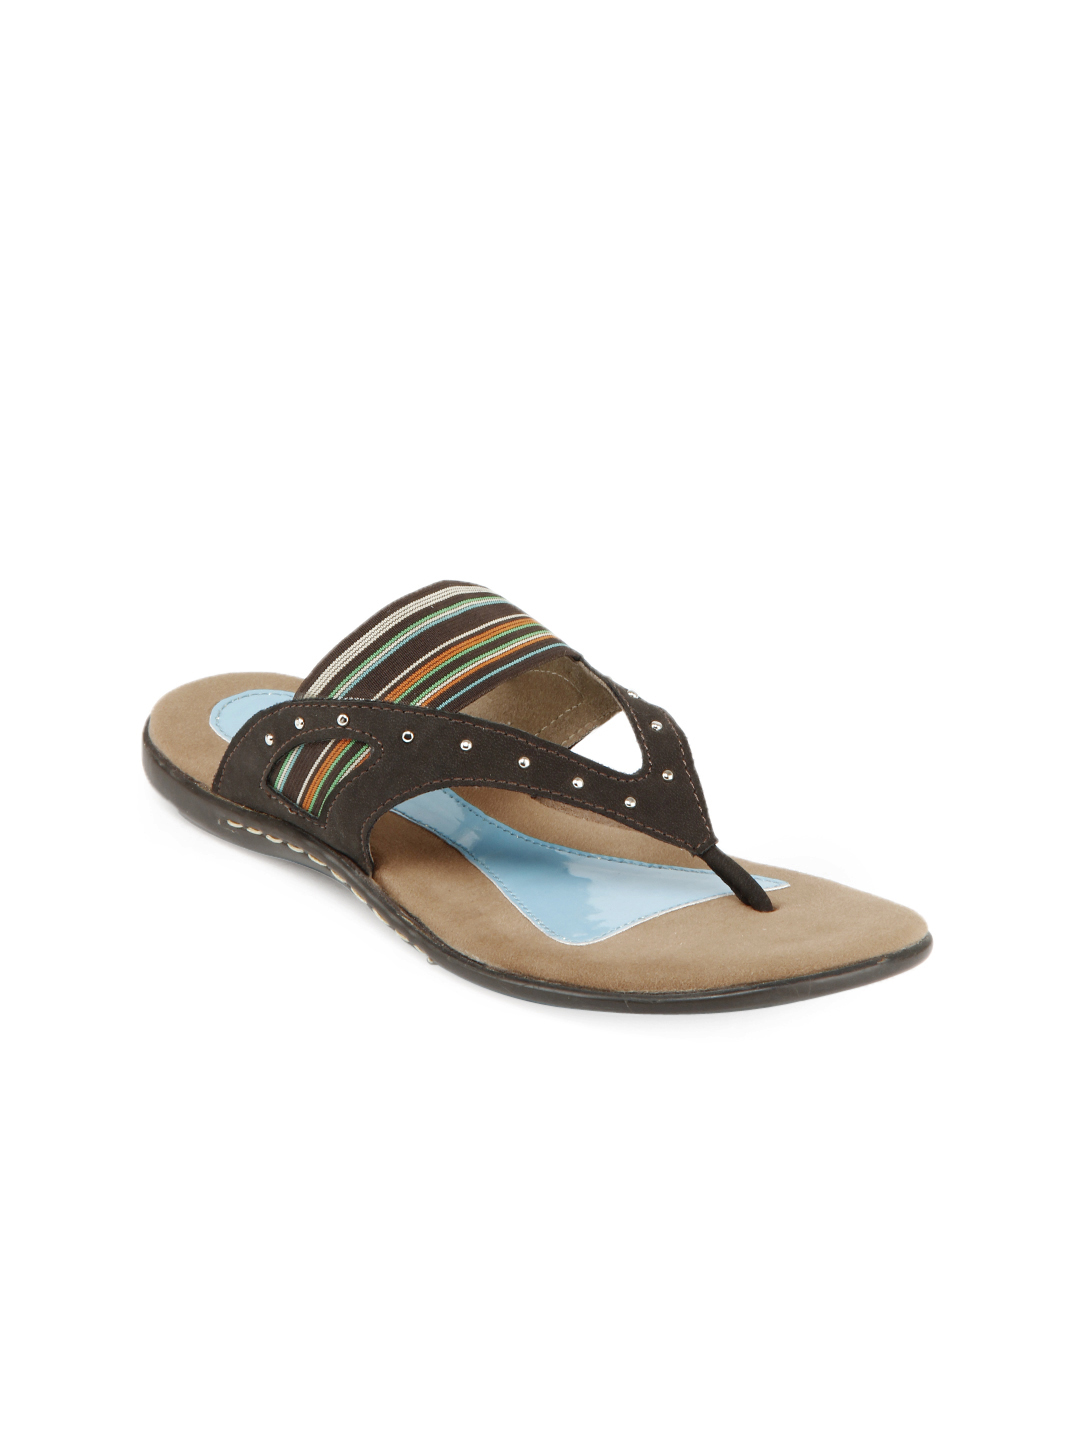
Catwalk Women Brown Sandals
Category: Footwear / Shoes / Flats
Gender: Women
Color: Brown
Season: Winter 2015
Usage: Casual